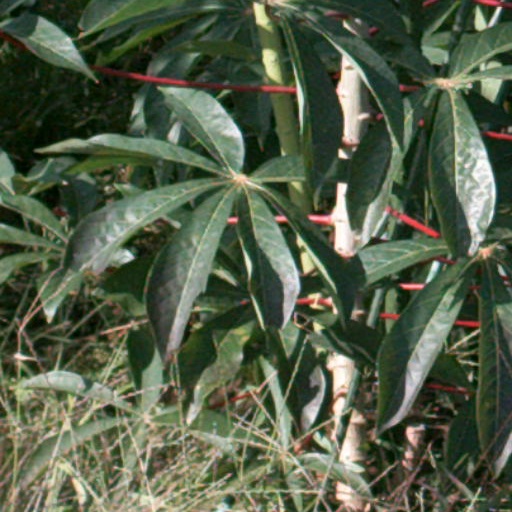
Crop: cassava